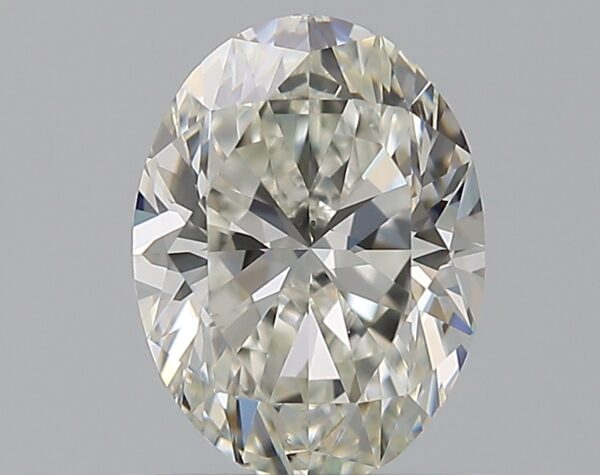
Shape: oval
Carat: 0.75
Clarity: VS1
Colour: I
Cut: EX
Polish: EX
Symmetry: VG
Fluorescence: N
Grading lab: GIA
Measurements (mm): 6.81 x 5.08 x 3.24